104th (New Brunswick) Regiment of Foot

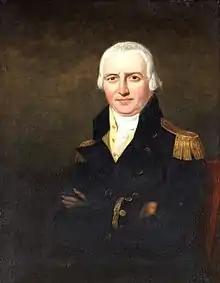
Sir Erasmus Gower

The New Brunswick Fencibles were permitted to recruit across British North America. Recruits were offered a bounty of five or six guineas and of land in New Brunswick upon disbandment; a minimum height requirement of was set. Recruiting parties were sent out in autumn 1803 and performed well in New Brunswick and Nova Scotia (these colonies would provide the majority of the enlisted personnel in the regiment). They also met with some success in Lower Canada, though they were refused access to Newfoundland by Governor Vice-Admiral Sir Erasmus Gower. A substantial number of the French Canadian population enlisted, as did a number of Black Canadians. At least ten of the latter were transferred to the York Rangers, and thereafter the Royal African Corps (the privates in these units were all black). The New Brunswick Fencibles retained black enlisted men as pioneers, one to each company, and drummers.